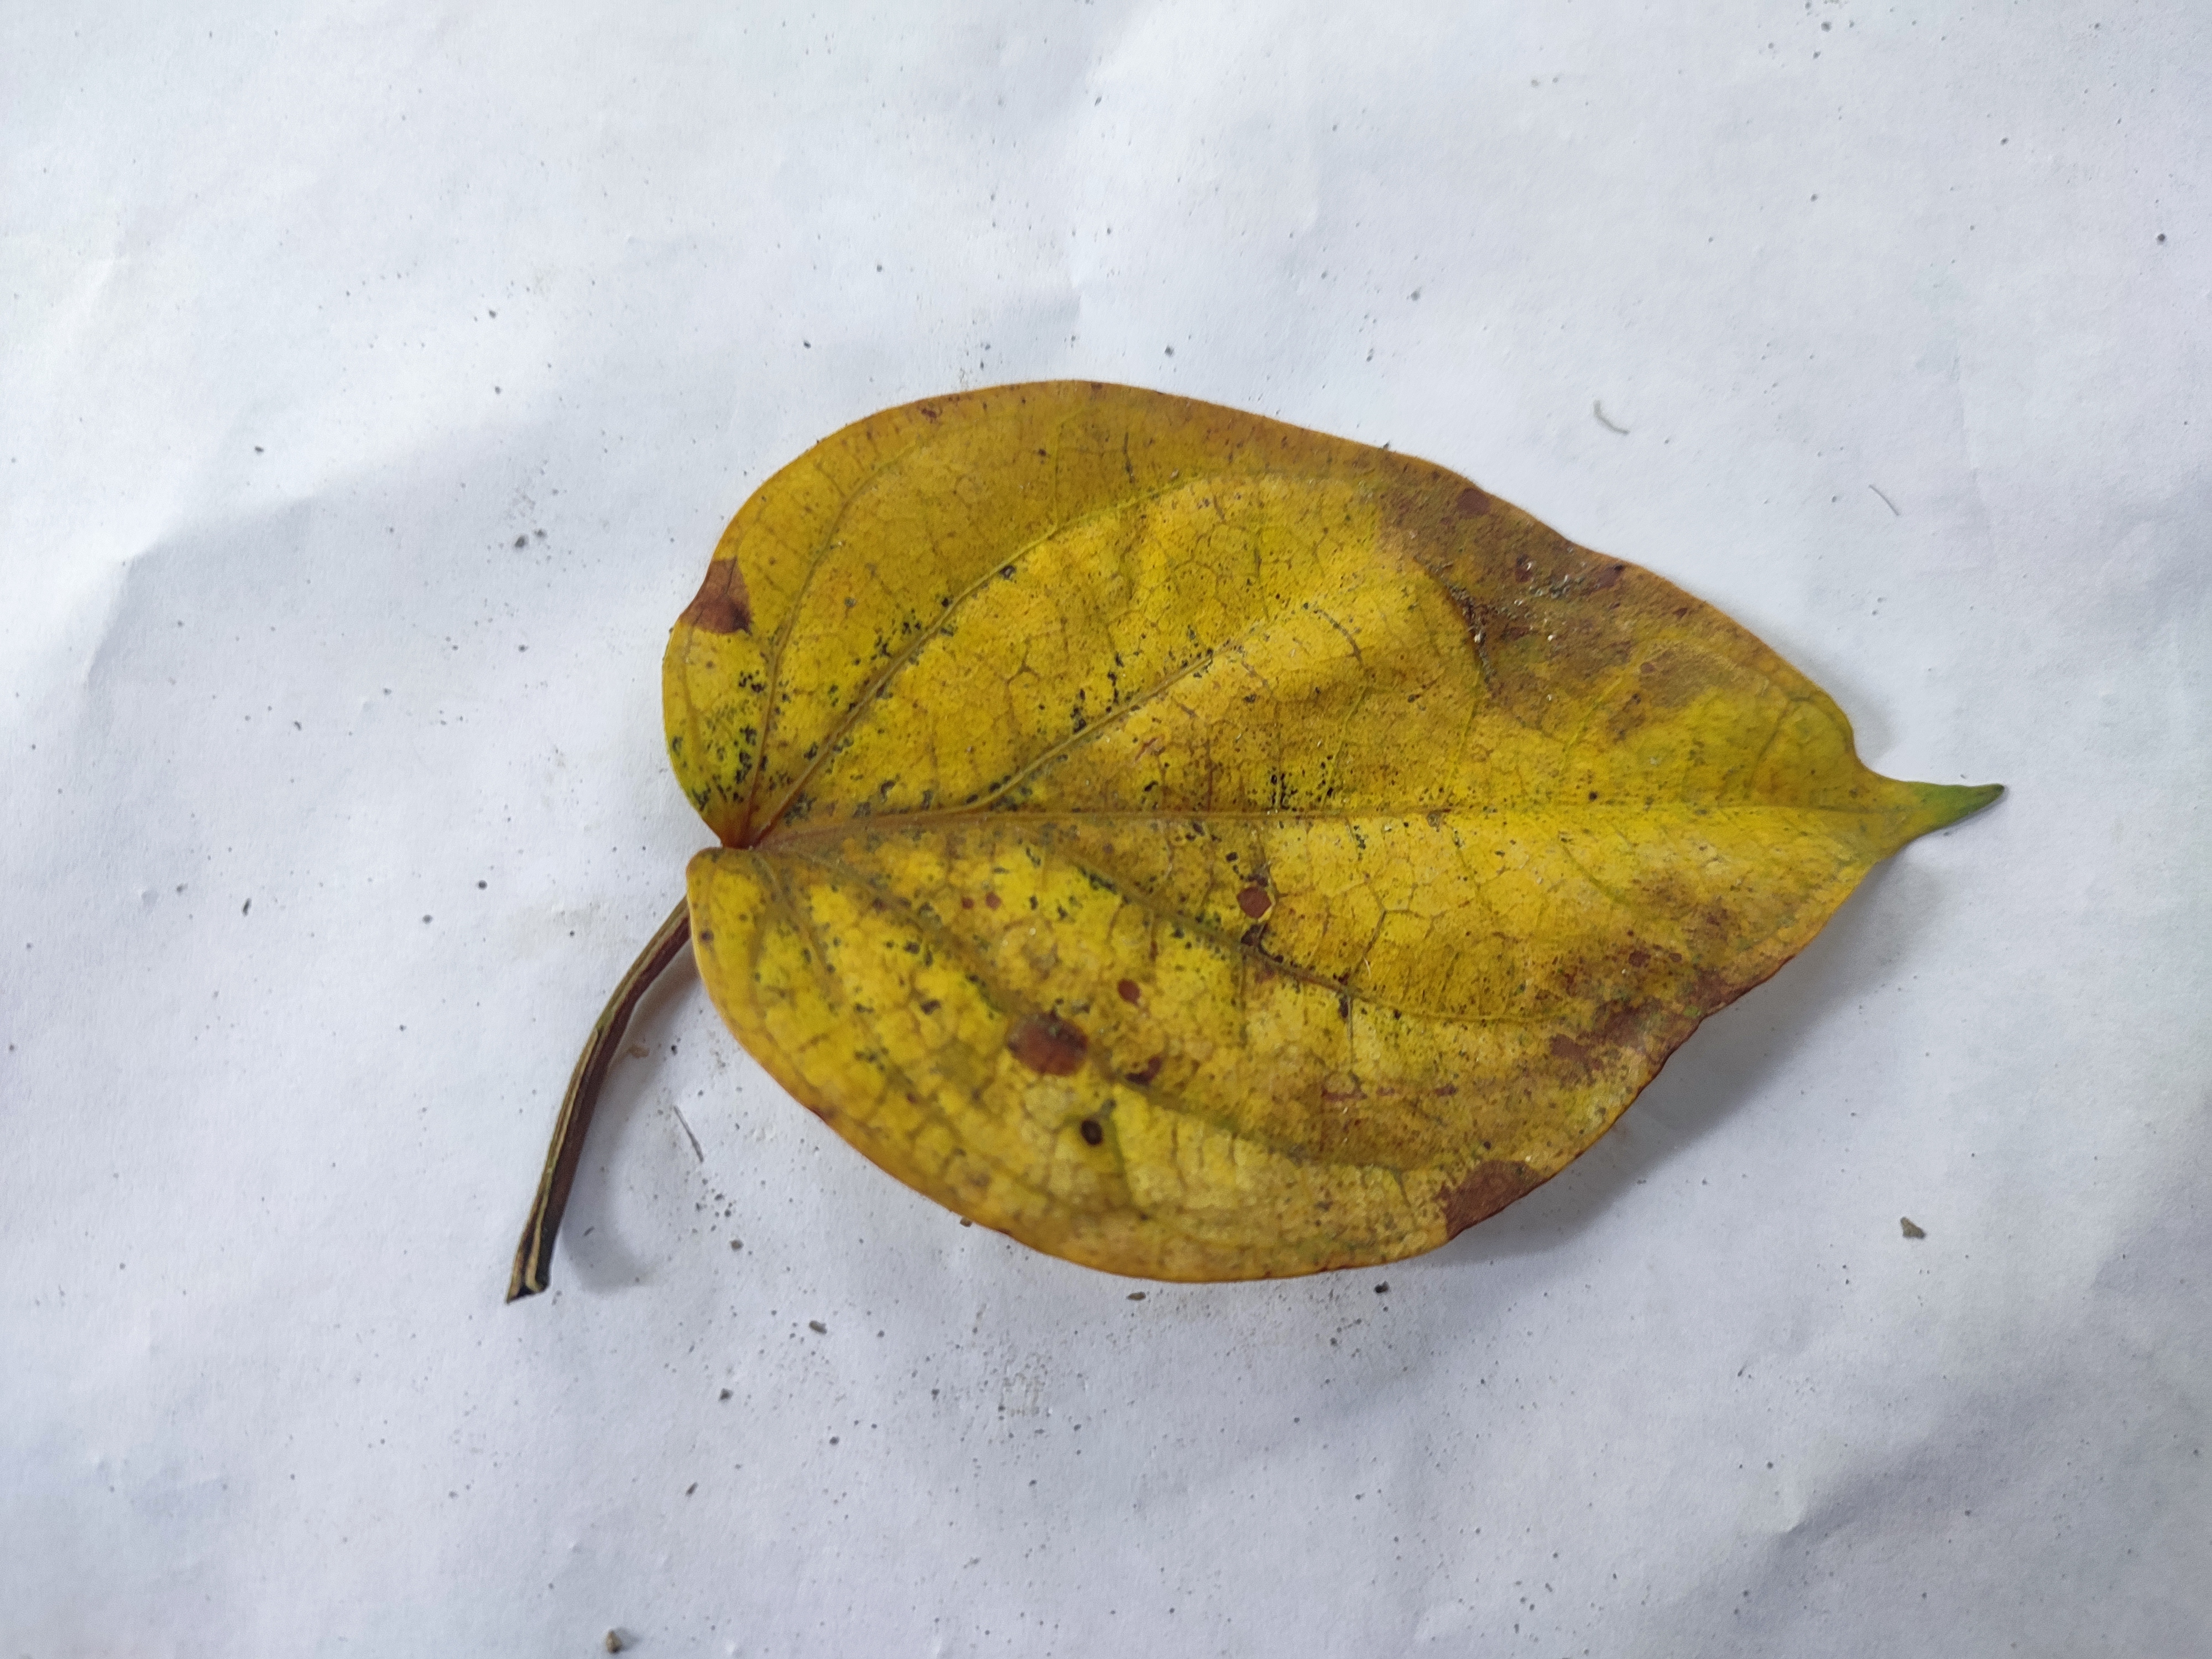
Label: Dried_Leaf